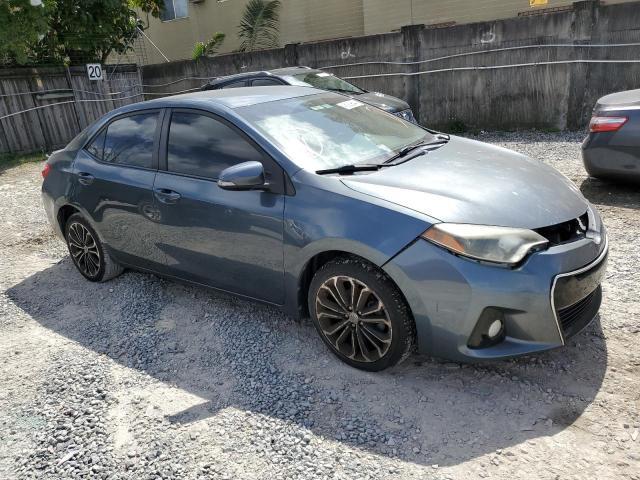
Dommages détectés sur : pare-choc avant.
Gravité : mineur